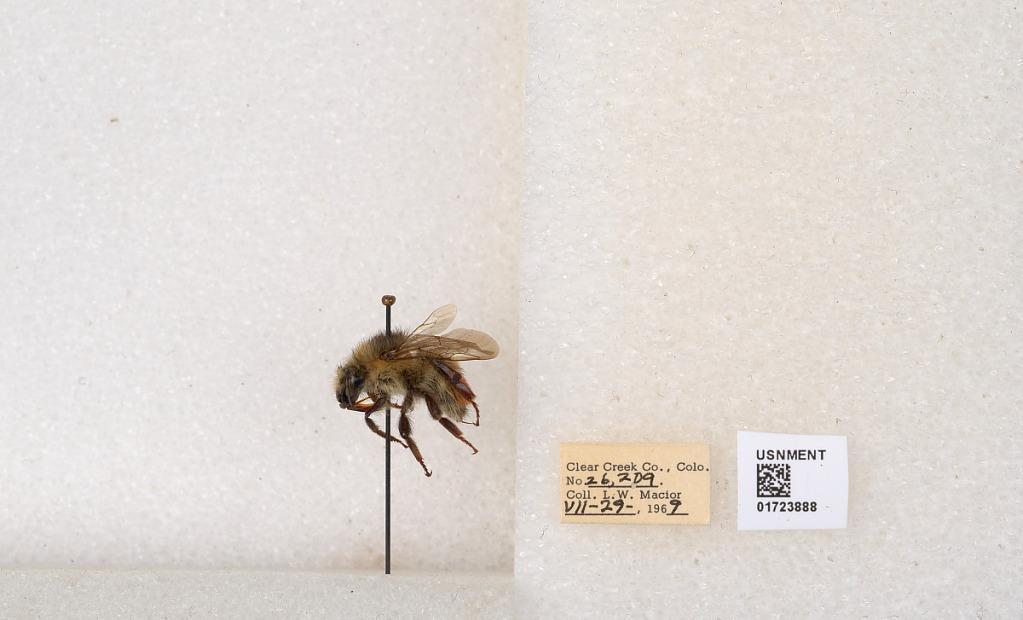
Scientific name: Bombus flavifrons Cresson
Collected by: L. Macior
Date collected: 1969-7-29
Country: United States
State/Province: Colorado
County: Clear Creek
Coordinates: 39.6891, -105.644